Voigtländer Bessa

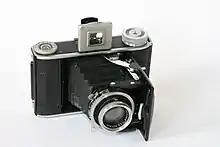
"Bessa 66", 1947 model with 7.5 cm "Skopar" lens

A 127 film folding camera was sold by Voigtländer starting in 1933 as the "Perkeo", which took 3×4 cm pictures; it offered greater portability compared to the regular "Bessa" line. It was succeeded by the single-format "Bessa 46" and "Bessa 66" cameras, introduced in 1938 and sold until 1951, which took pictures in 645 and 6×6 formats, respectively, using 120 film. These so-called "Baby Bessa" cameras never were sold with a coupled rangefinder. Post-war Bessa 66 cameras were available with coated lenses, either a 75 mm "Vaskar" for or a "Color-Skopar" for . Production of the Bessa 46 was not resumed after the war, as the 645 format was available with the regular Bessa.